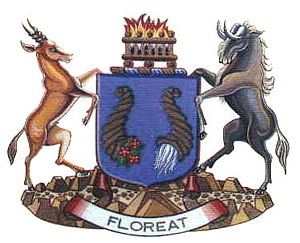
Bloemfontein
Bloemfontein er en af Sydafrikas tre hovedstæder og landets sjettestørste by. Det er landets juridiske hovedstad og blandt andet Sydafrikas højesteret har hjemsted her. Byen er beliggende i, og hovedstad for, Fristatprovinsen og har 256.185 indbyggere.